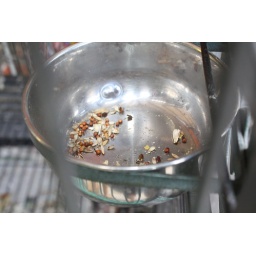
no food in the blue and gold macaw bowl